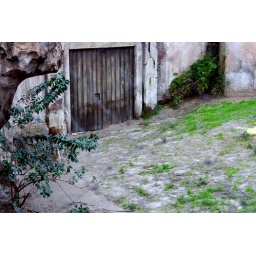
poor tiger was in one of those repetitive walking routines that doesn't seem to be healthy